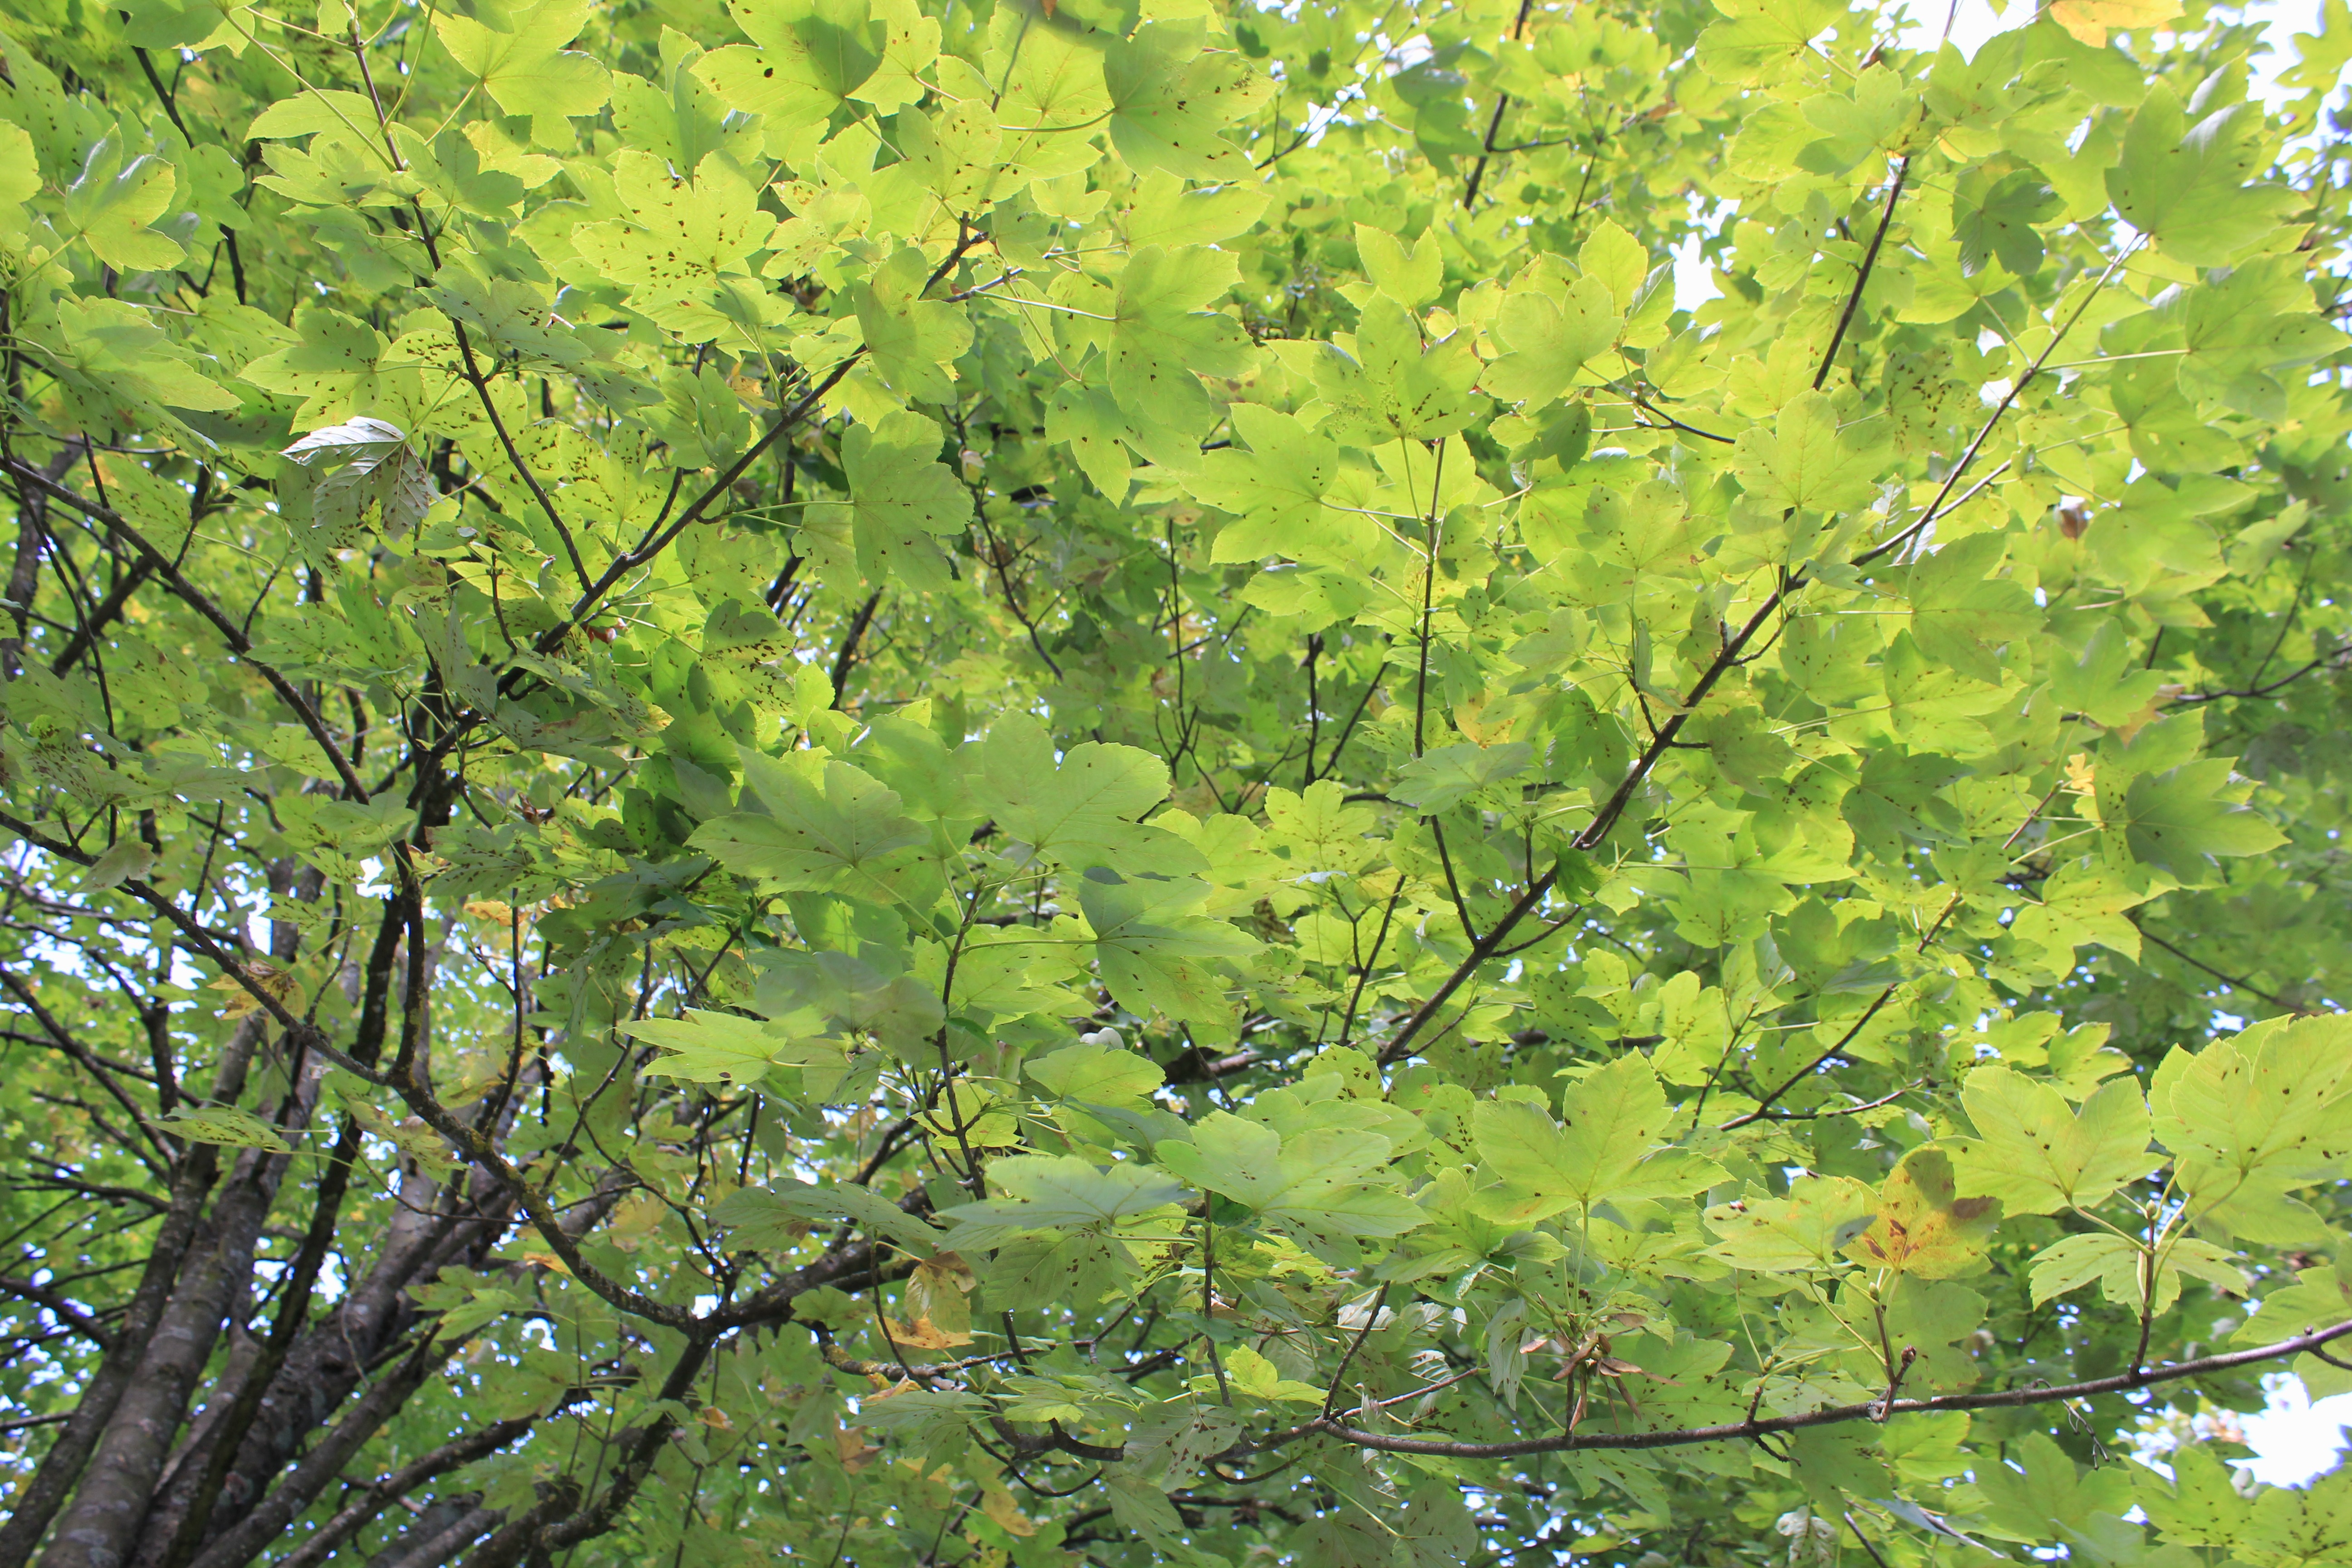
tree, branch, plant, sunlight, leaf, flower, summer, green, produce, birch, botany, maple tree, leaves, shrub, deciduous, woodland, flowering plant, maidenhair tree, woody plant, temperate broadleaf and mixed forest, land plant, plane tree family